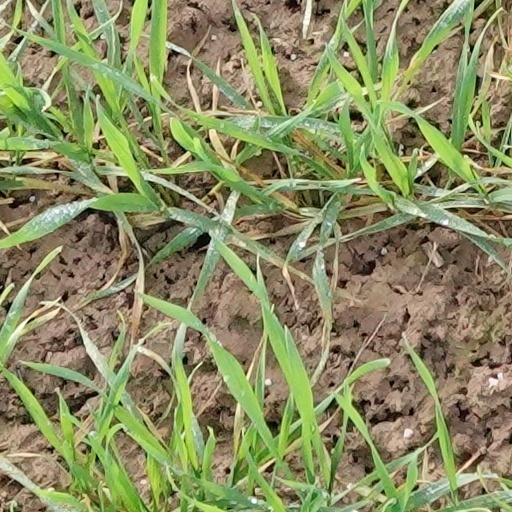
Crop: wheat